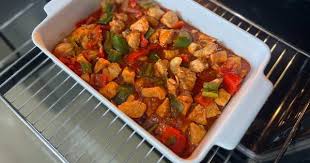
Label: sautéed_chicken